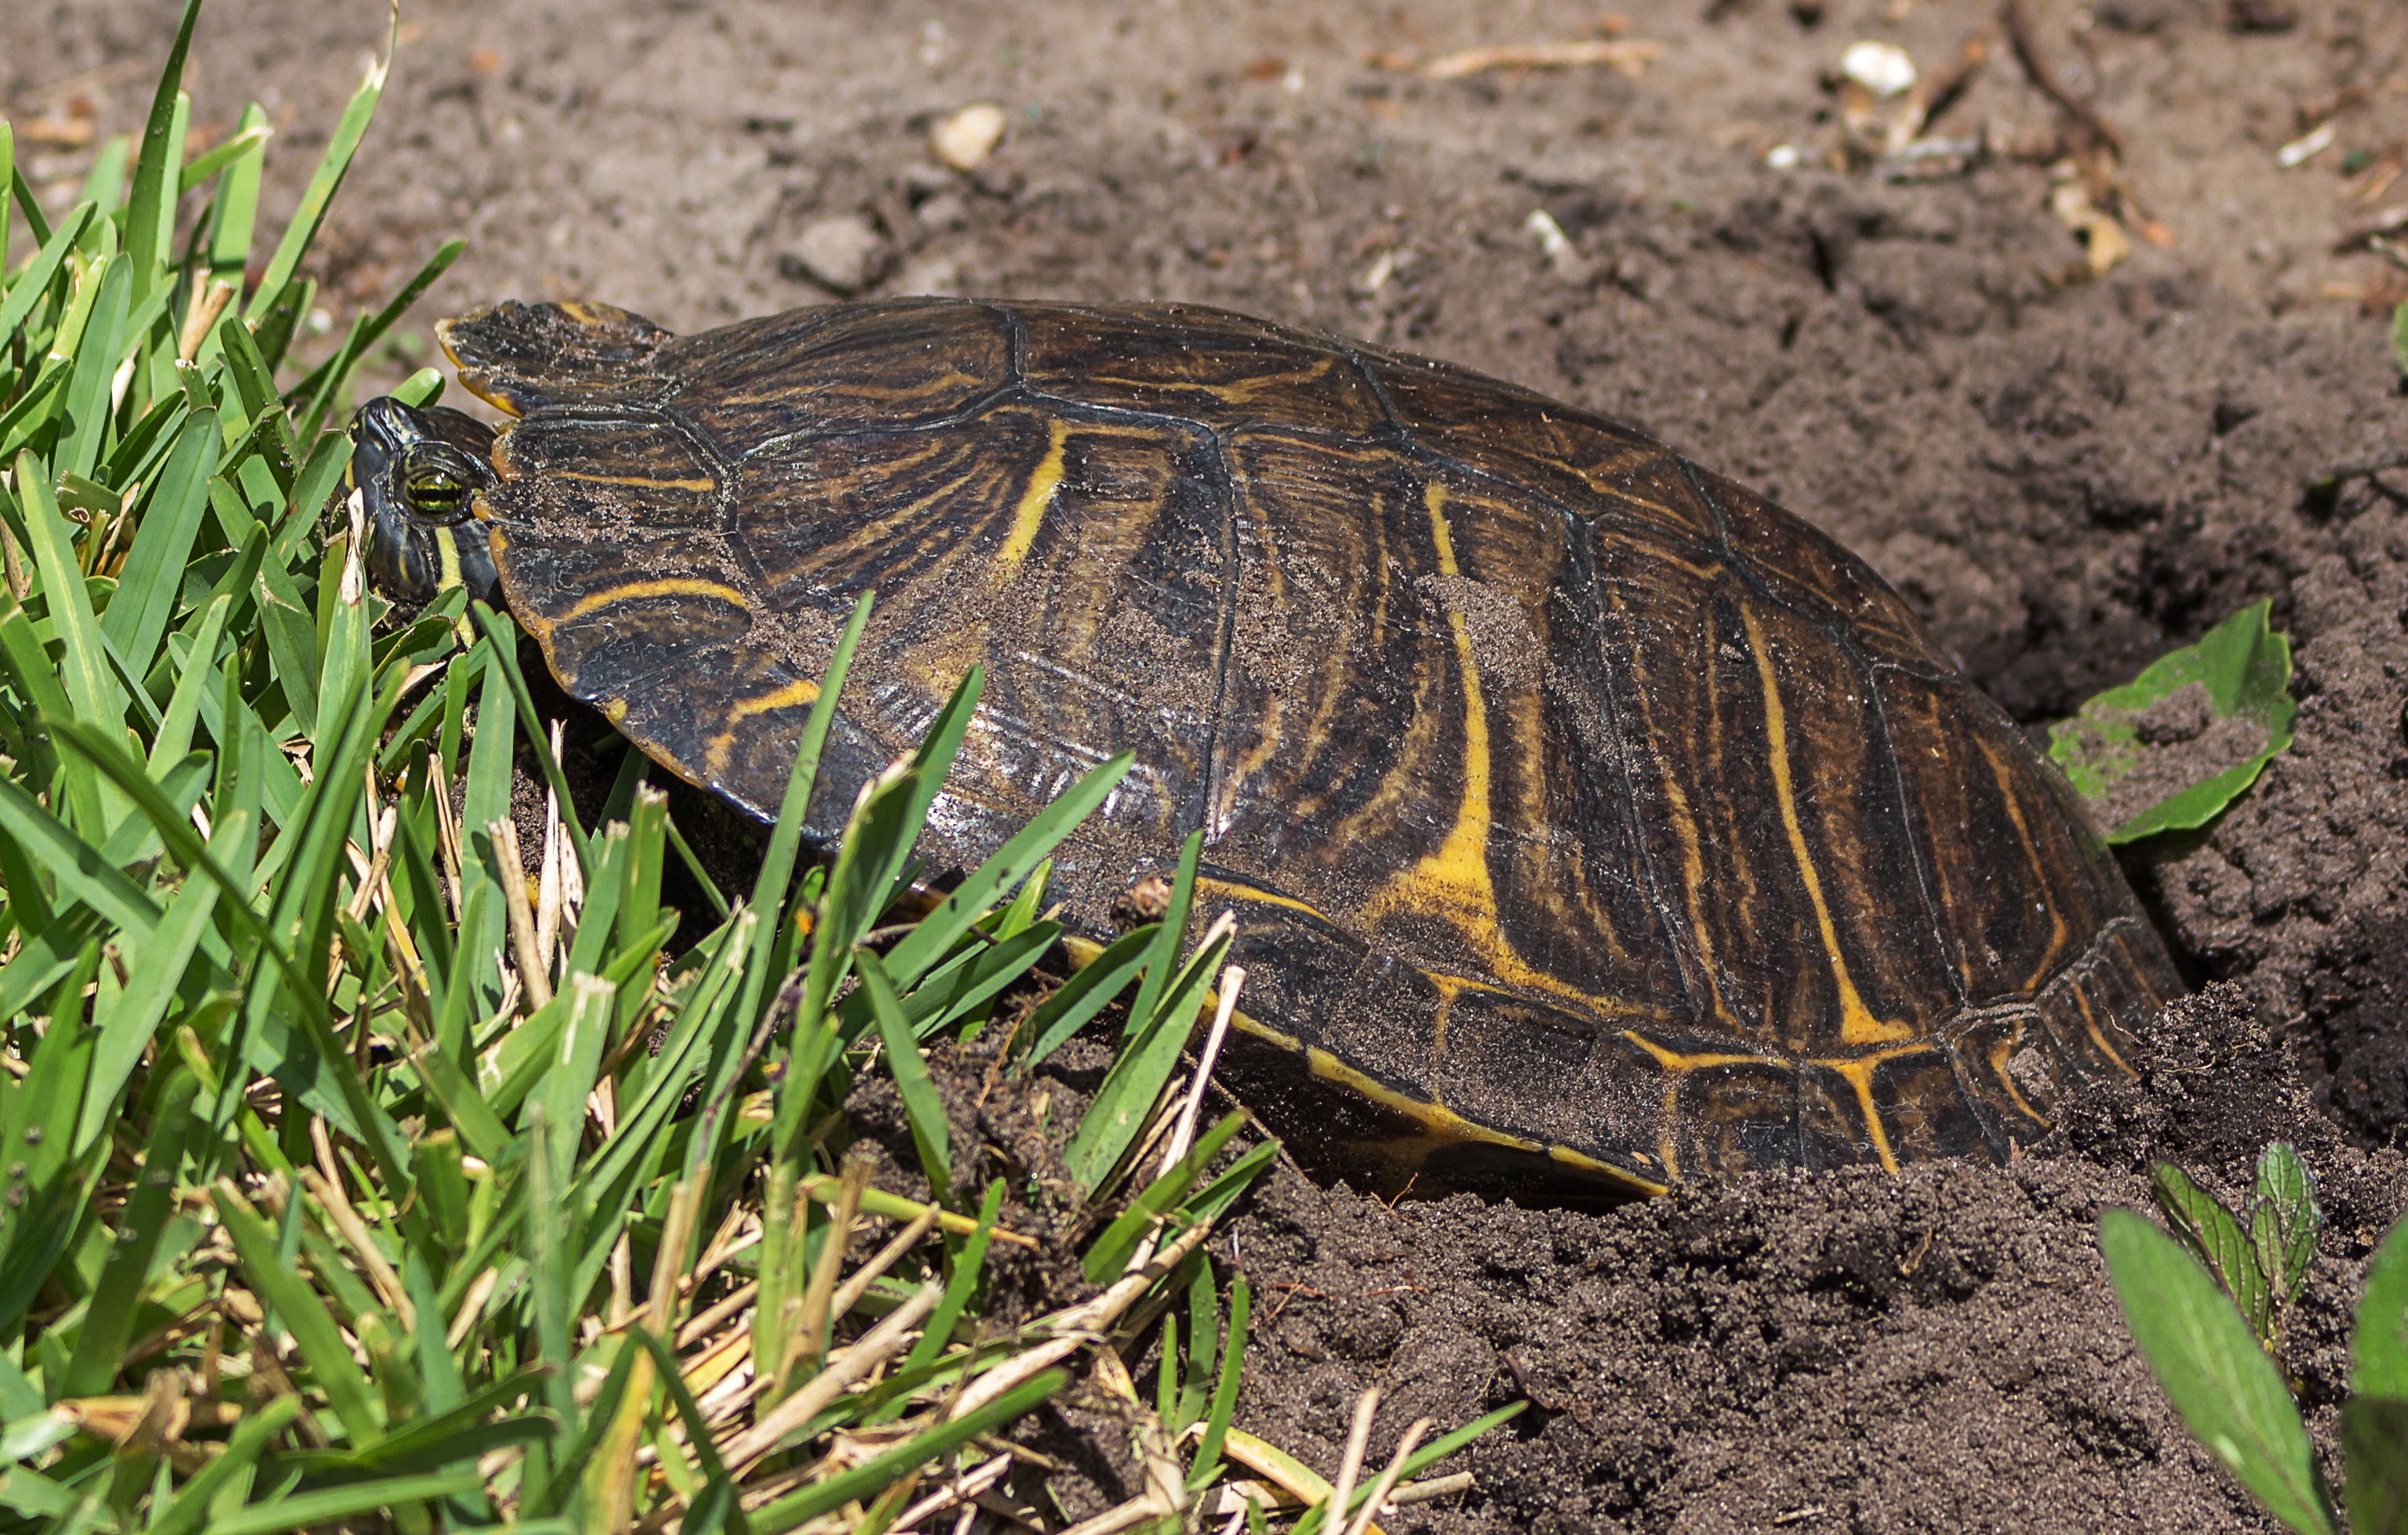
wildlife, turtle, reptile, fauna, tortoise, vertebrate, box turtle, common snapping turtle, jicotea, american turtle, trachemys scripta, emydidae